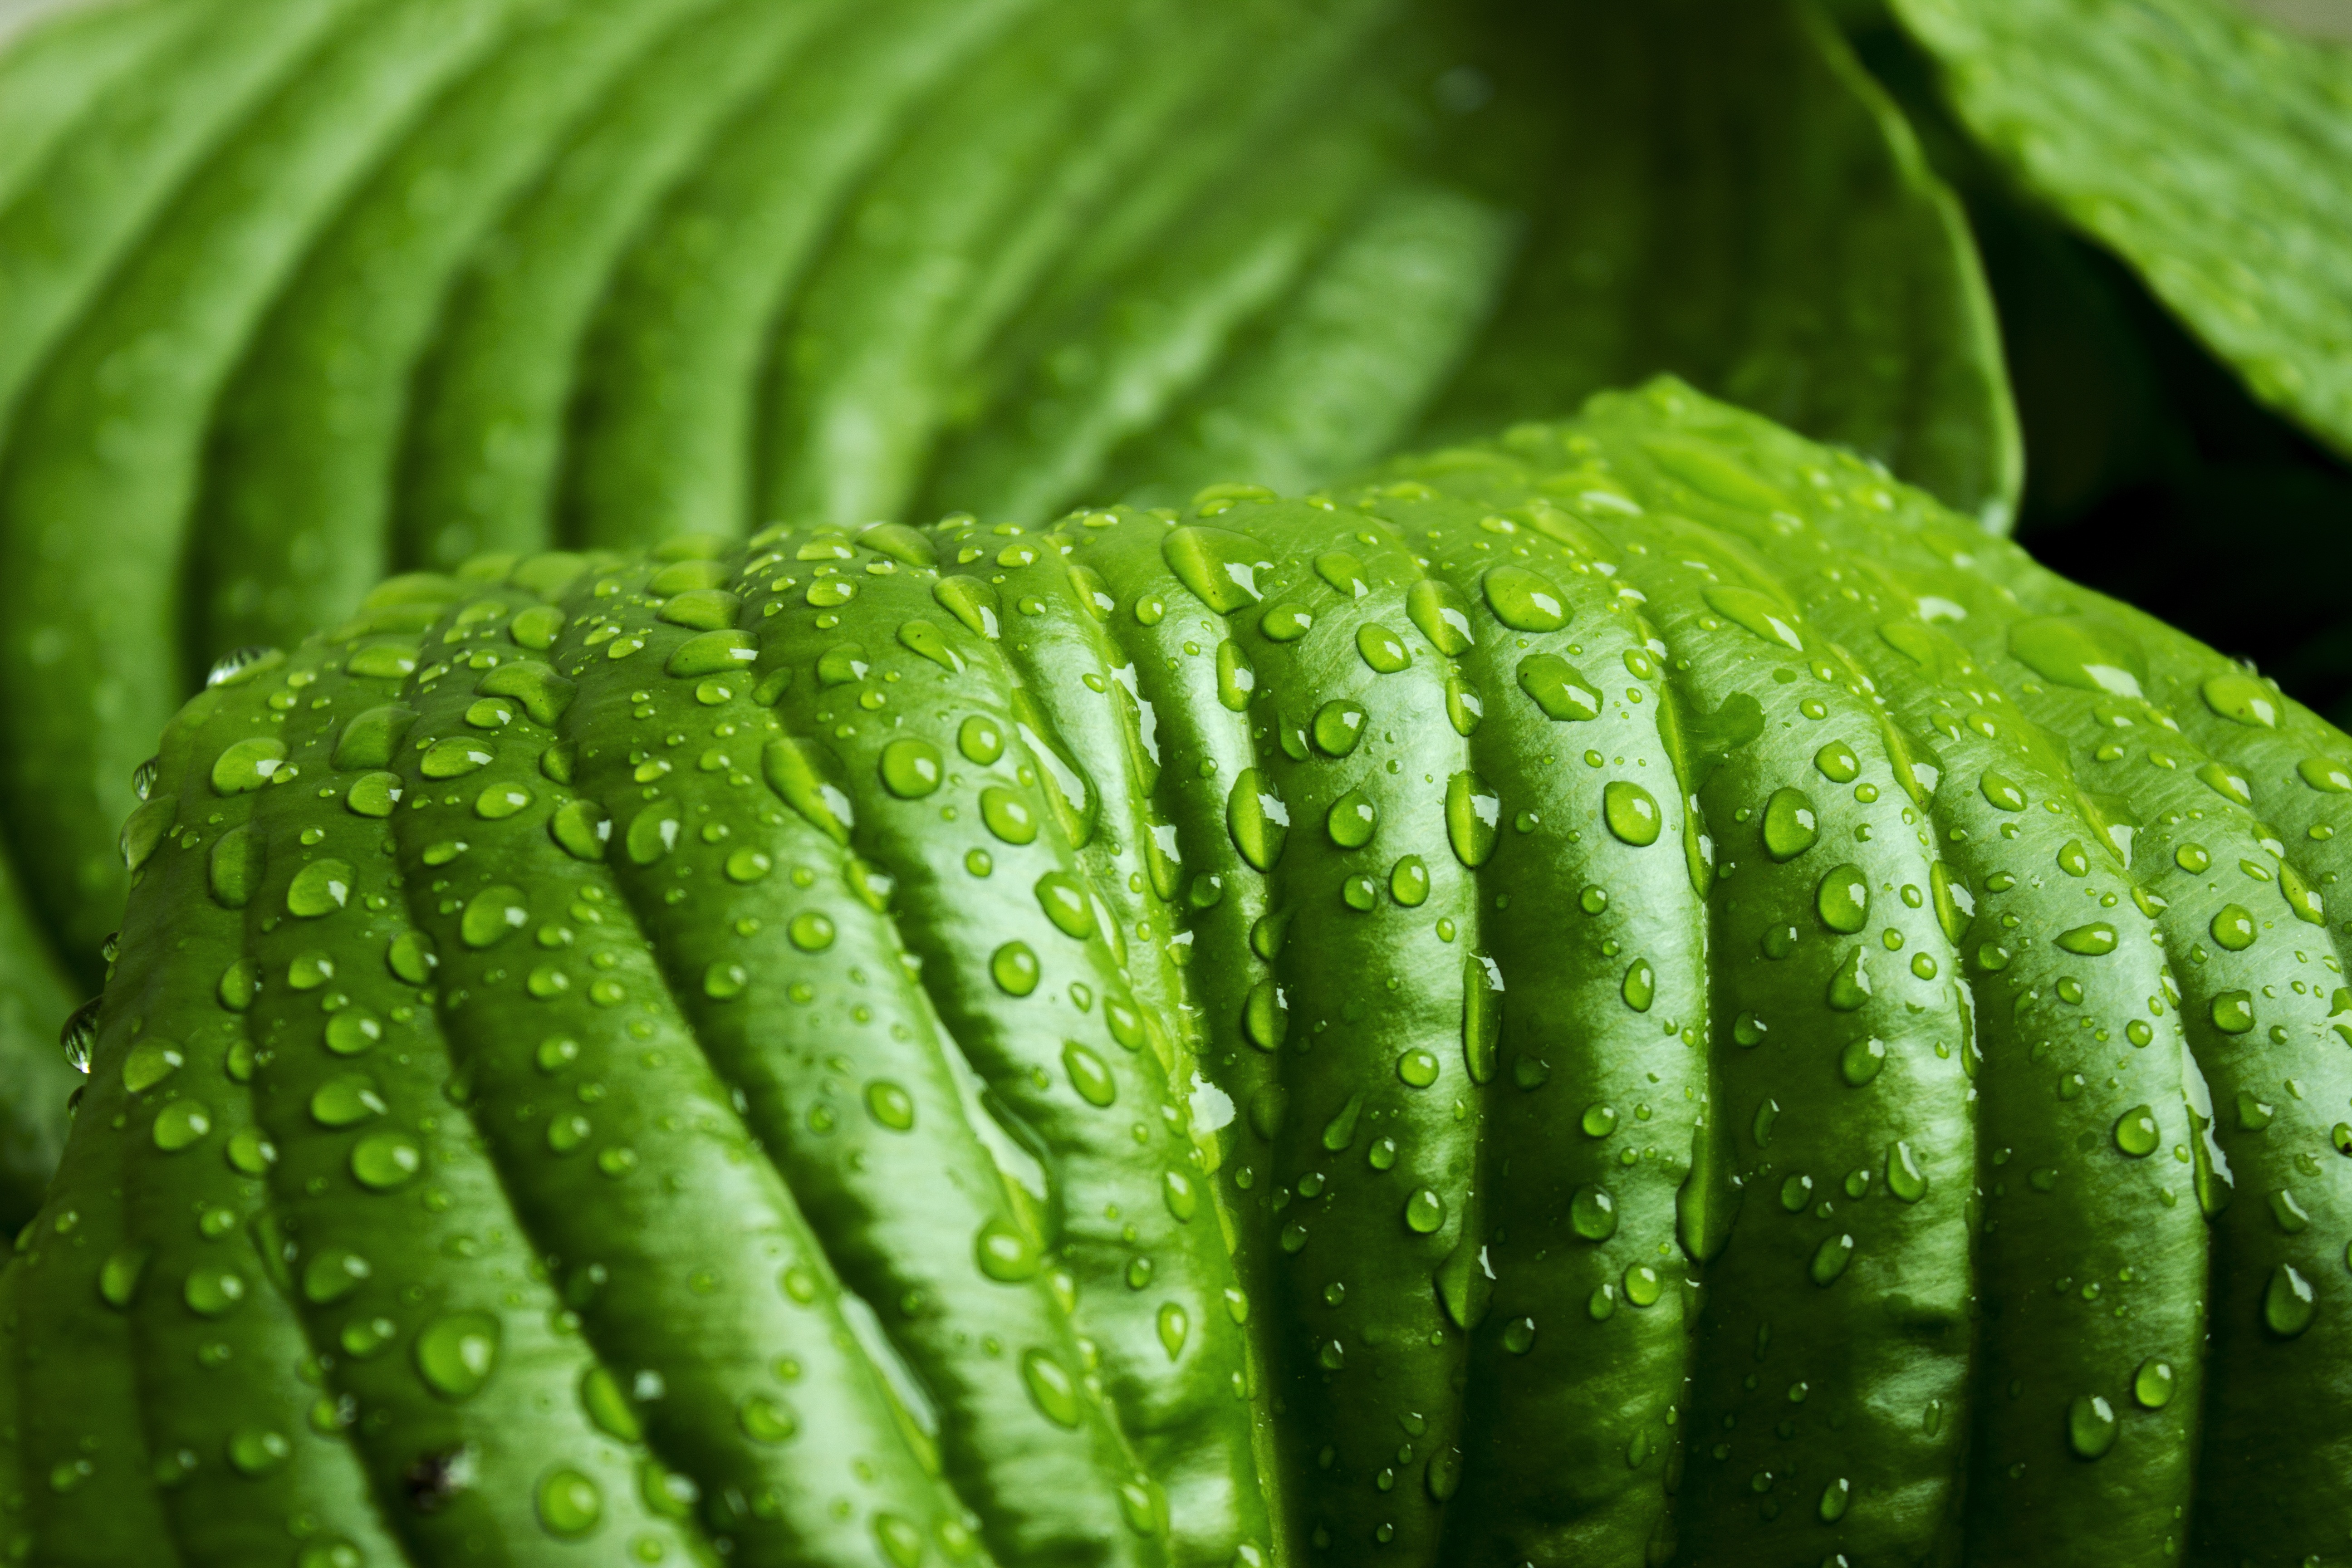
nature, growth, plant, texture, rain, leaf, flower, food, spring, green, produce, vegetable, color, macro, fresh, botany, environmental, garden, life, freshness, gourd, eco, ecology, close up, organic, macro photography, flowering plant, plant stem, land plant, momordica charantia